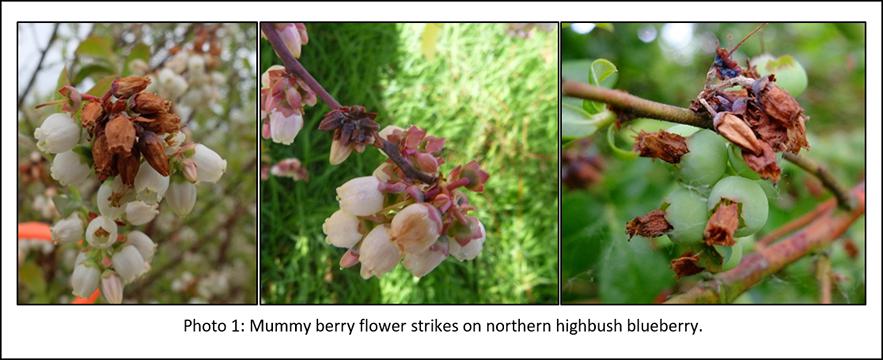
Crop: blueberry
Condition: mummy_berry